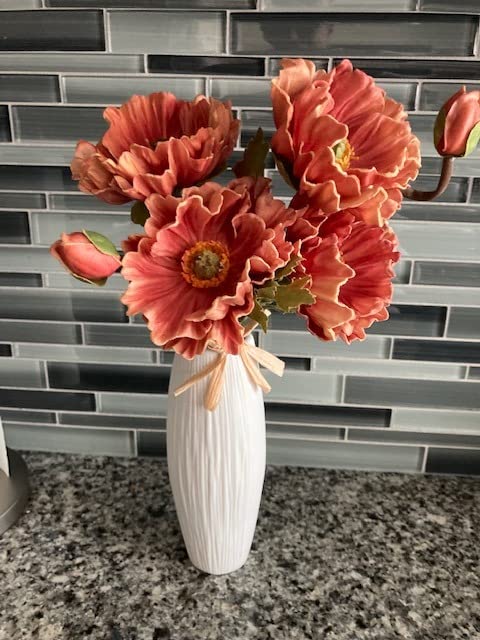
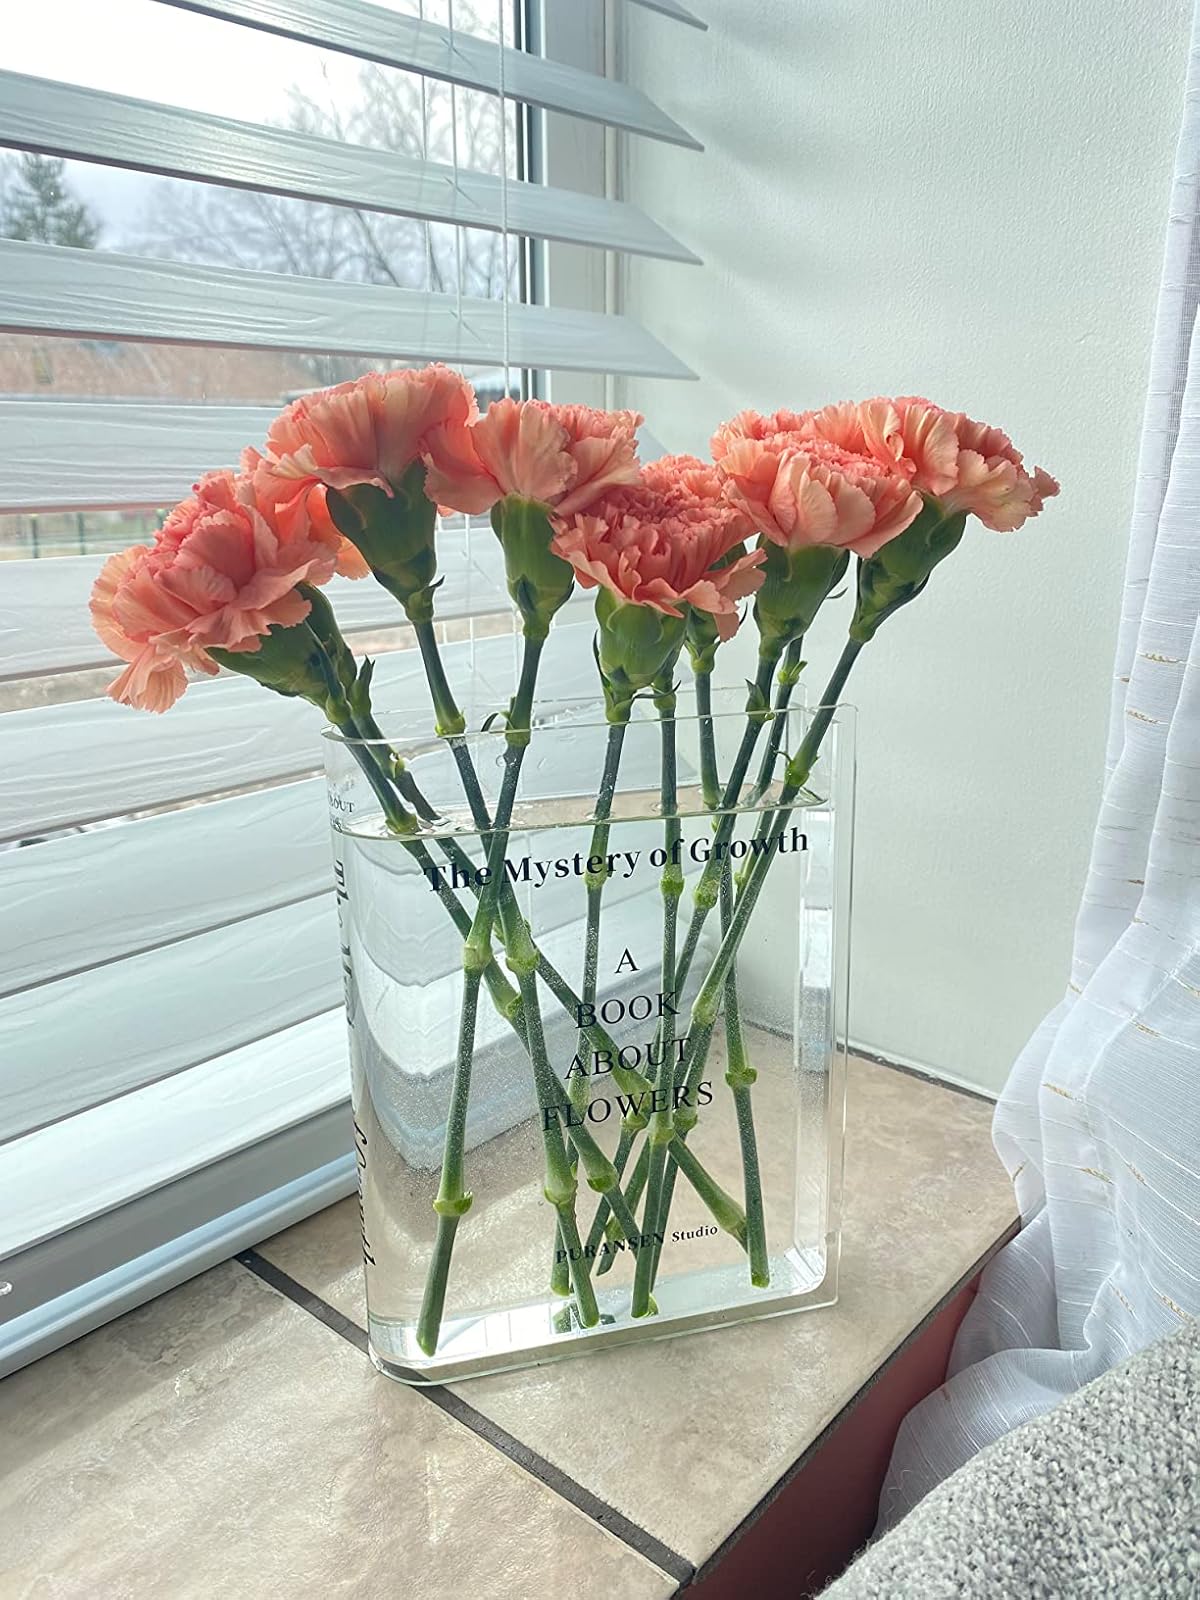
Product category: vase
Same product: no